Sisak

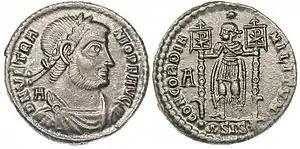
Vetranio coin struck at Siscia mint in 350.

Siscia is described by Roman writers as a great town in the south of Upper Pannonia, on the southern bank of the Savus, on an island formed by that river and two others, the Colapis and Odra, a canal dug by Tiberius completing the island. It was on the great road from Aemona to Sirmium. According to Pliny the name Segestica belonged only to the island, and the town was called Siscia; while Strabo says that Siscia was a fort in the neighbourhood of Segestica; but if this was so, it must be supposed that subsequently the fort and town became united as one place. Siscia was from the first a strongly fortified town; and after its capture by Tiberius, in the reign of Augustus, it became one of the most important places of Pannonia; for being on two navigable rivers, it not only carried on considerable commerce, but became the central point from which Augustus and Tiberius carried on their undertakings against the Pannonians and Illyrians. Tiberius did much to enlarge and embellish the town, which as early as that time seems to have been made a , for Pliny mentions it as such: in the time of Septimius Severus it received fresh colonists, whence in inscriptions it is called "Col. Septimia Siscia". The town contained an imperial mint, which produced coins under a series of emperors between 262 and 383 AD.